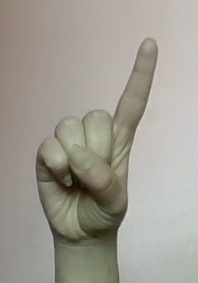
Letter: bb